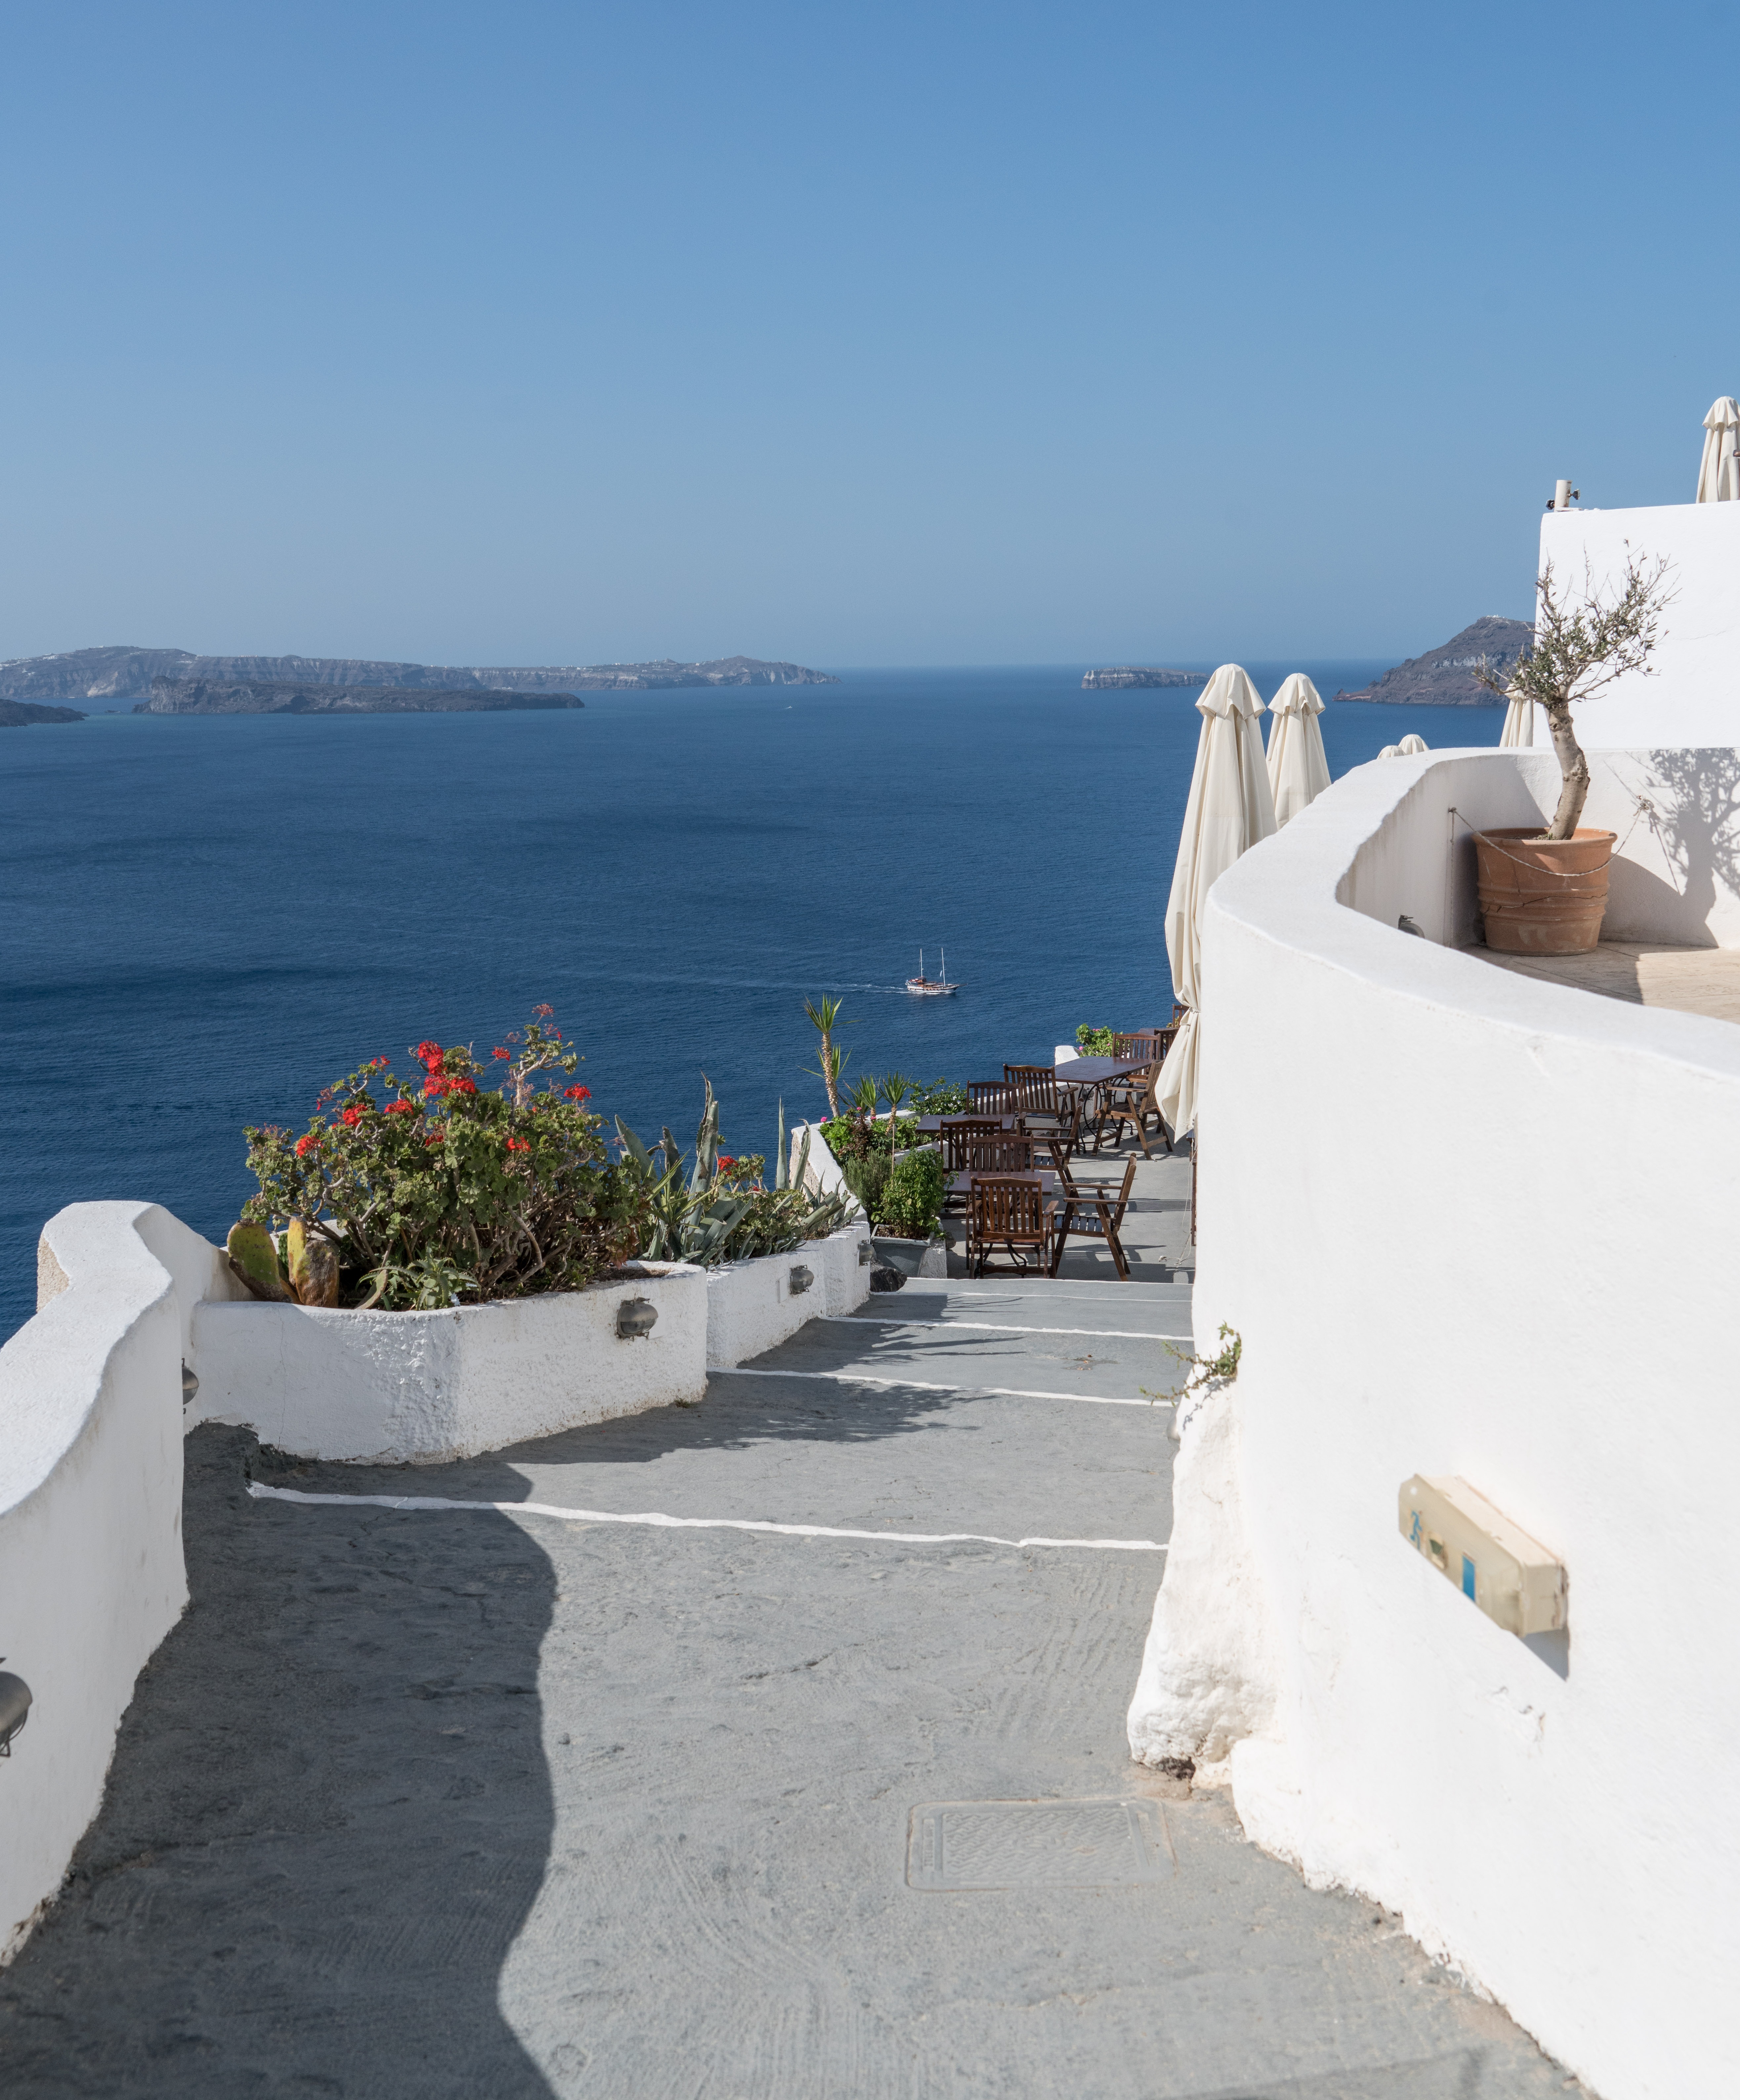
beach, landscape, sea, coast, water, path, outdoor, ocean, architecture, sky, white, shore, building, walkway, summer, vacation, travel, village, europe, greek, mediterranean, bay, island, tourism, santorini, greece, culture, famous, cape, touristic, oia